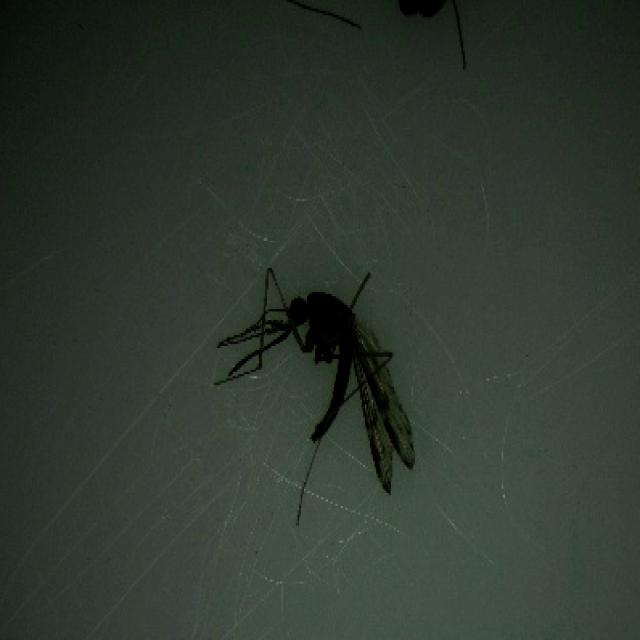
Species: anopheles_sinensis